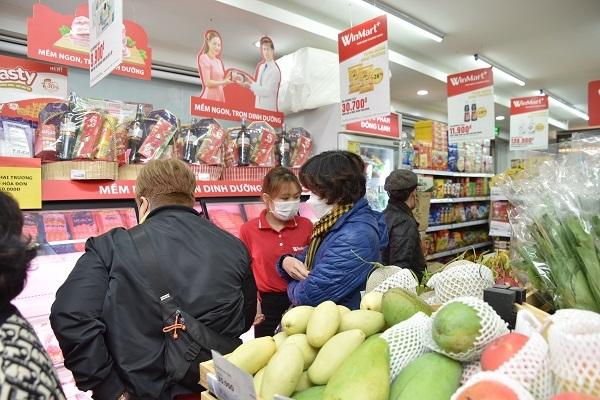
người mặc áo khoác đen và người mặc áo khoác xanh đang quay lưng về phía quầy rau củ quả